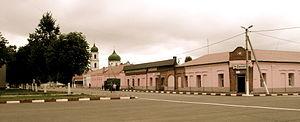
Mstsislaw, Mstislav ou Mstislavl, est une ville de la voblast de Moguilev, en Biélorussie, et le centre administratif du raïon de Mstsislaw. Sa population s'élevait à 10 370 habitants en 2017. La ville est parfois surnommée la « petite Vilnius », ou la « Souzdal biélorusse ».